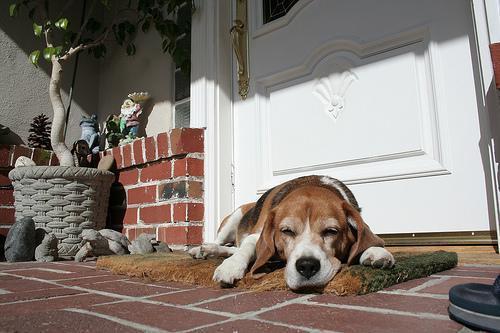
beagle